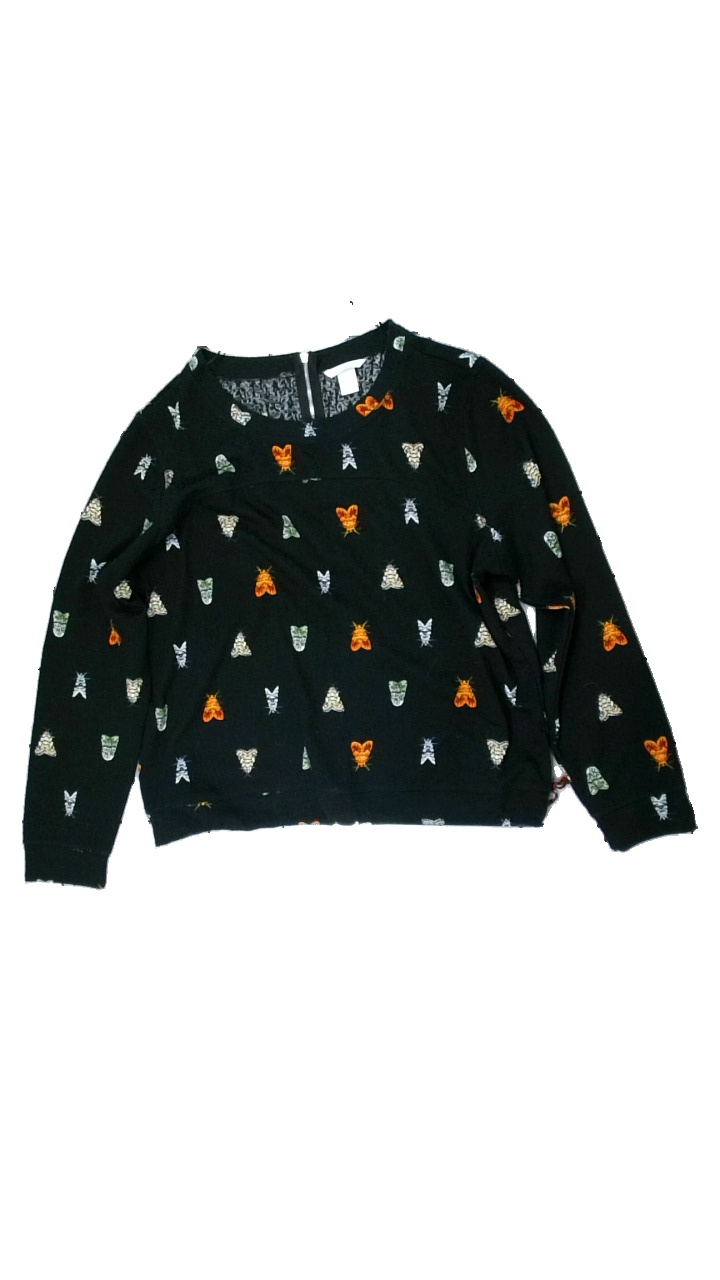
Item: Sweater (Ladies)
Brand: H&m
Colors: Black, Green, Orange, Multicolor
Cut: Regular, C-collar
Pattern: Animal print
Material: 100% polyester
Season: All
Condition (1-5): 3
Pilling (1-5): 2
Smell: Minor
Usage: Export
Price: <50